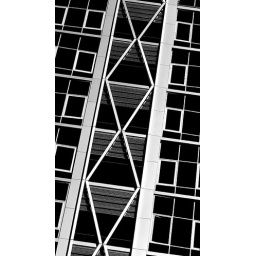
A building shot from the car in NYC